Iranian Railways RC4

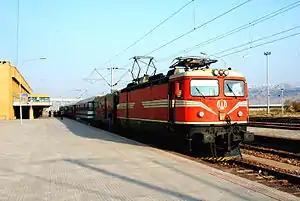

The RAI R-C-4 is a class of 4 axle Bo'Bo' electric locomotives used by the Islamic Republic of Iran Railways; the units have a similar design to the Swedish SJ Rc4.